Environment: real
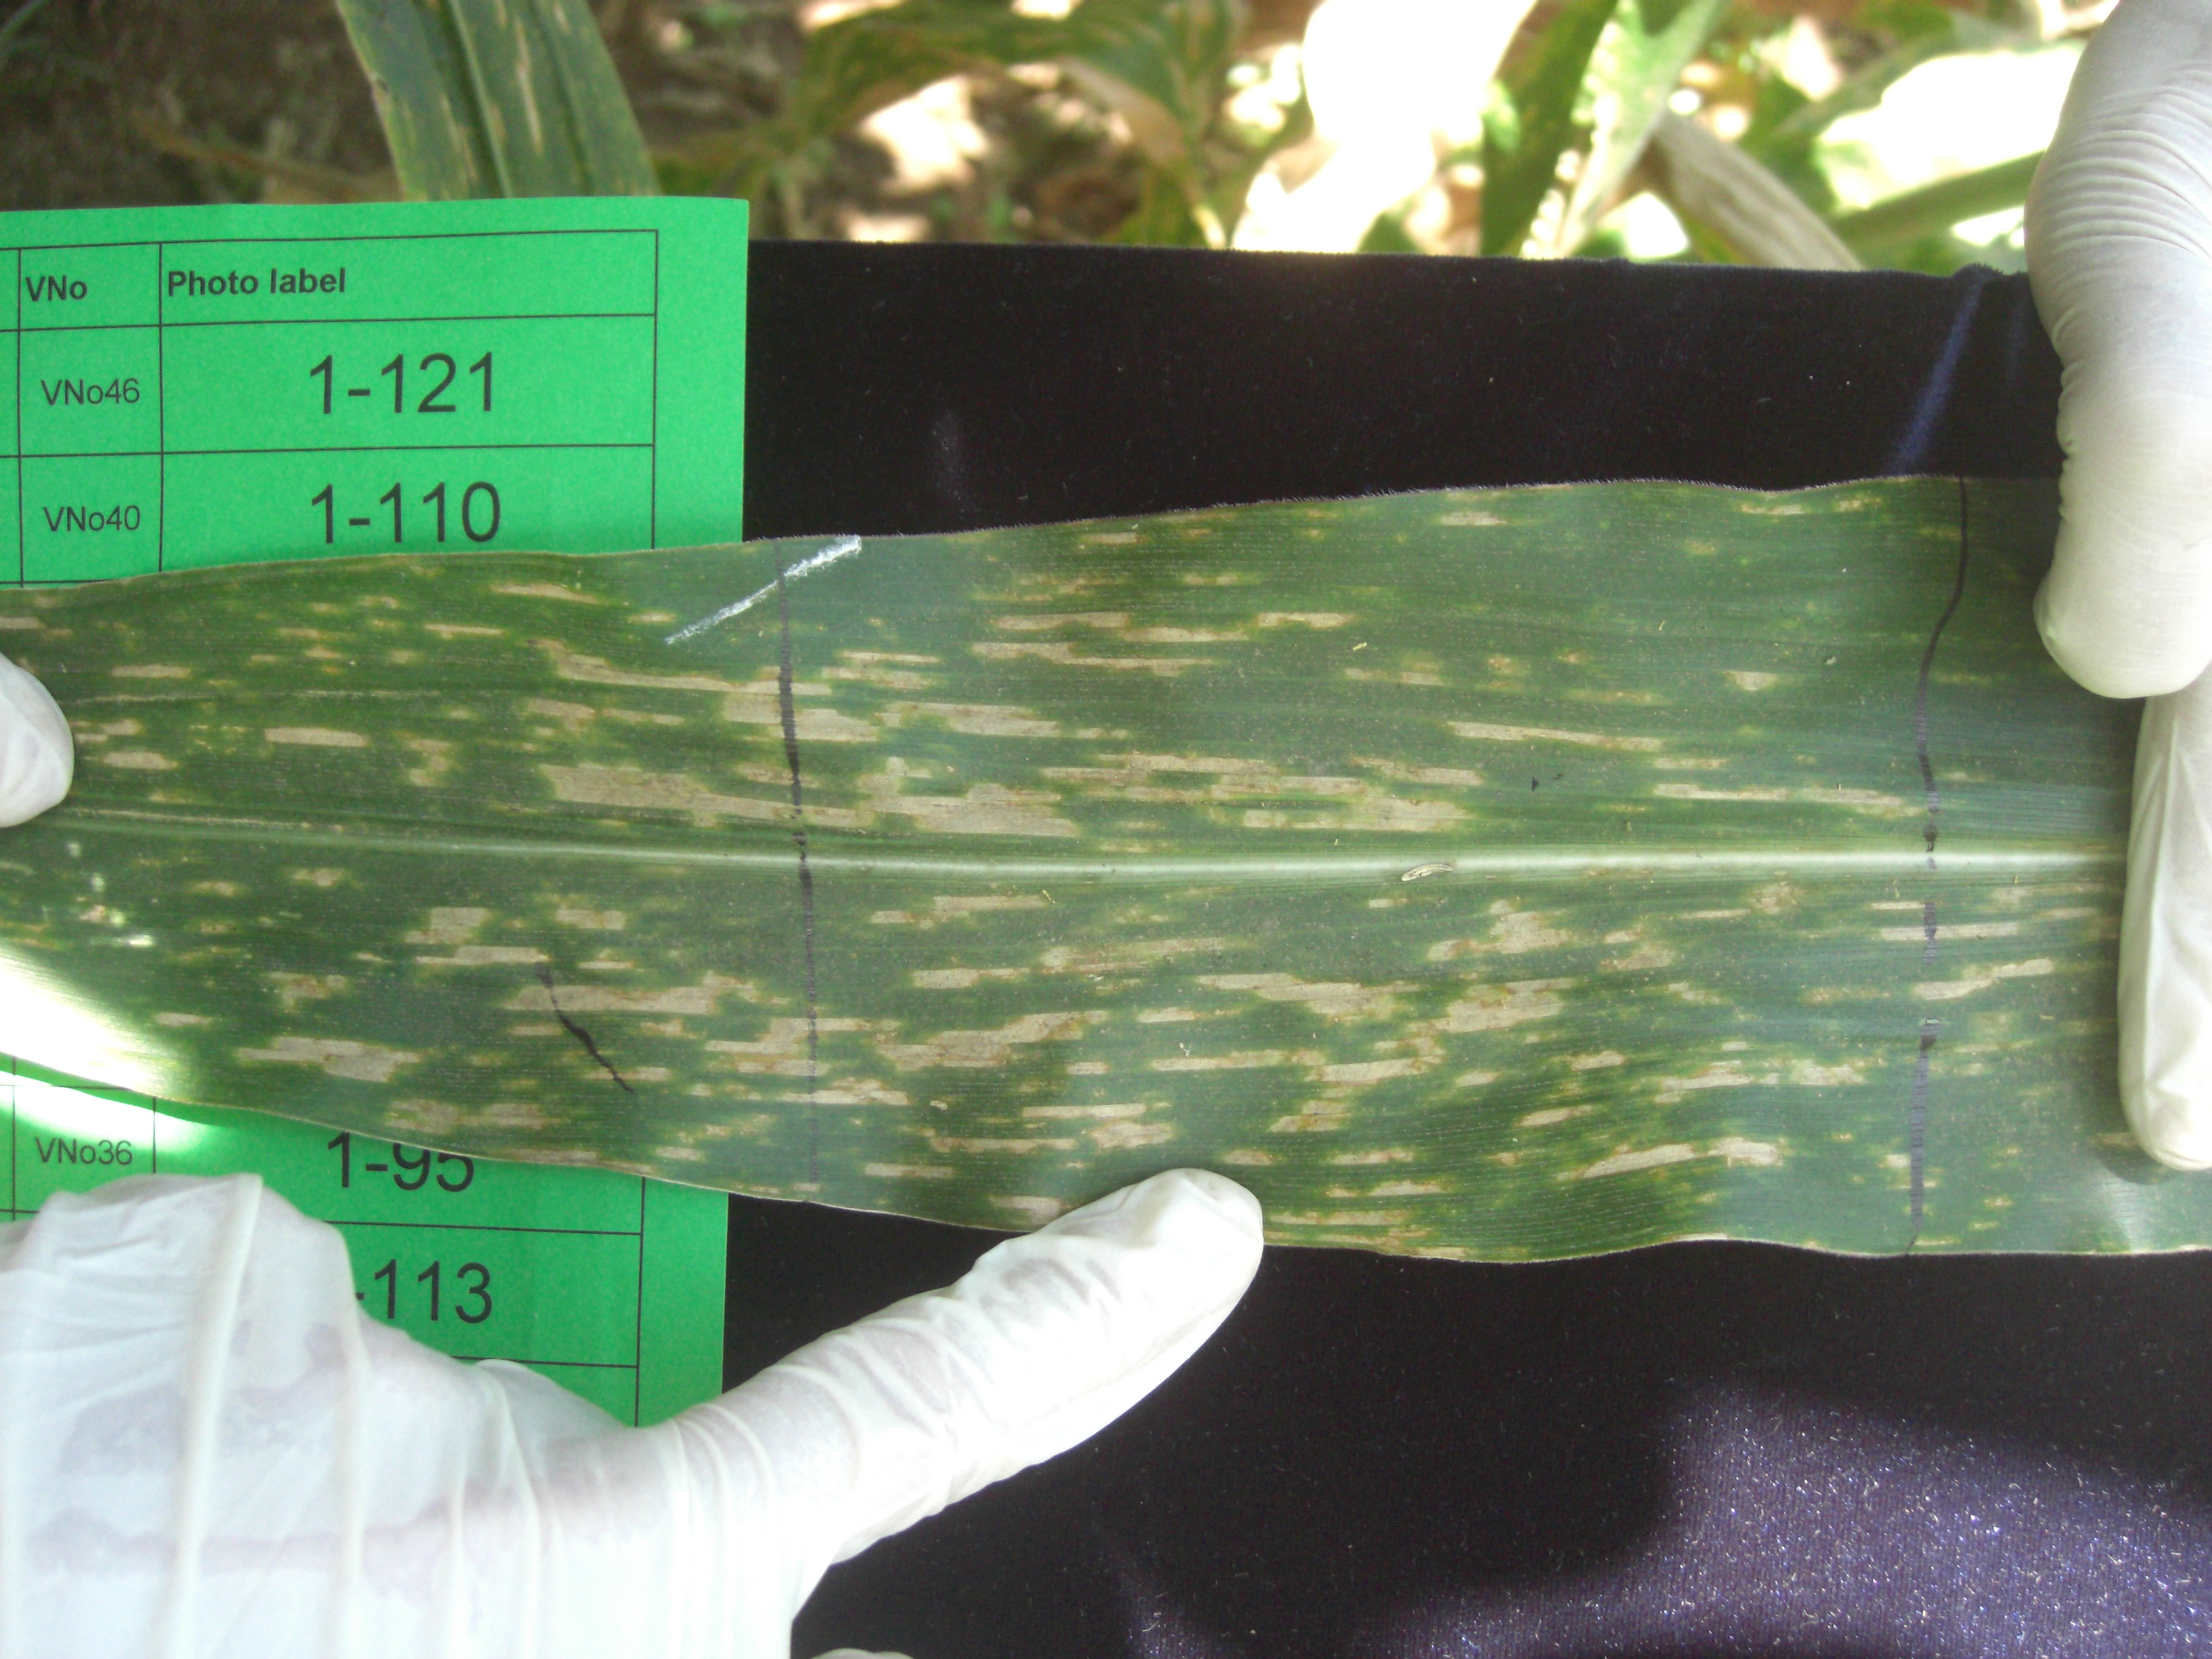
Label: gray_leaf_spot